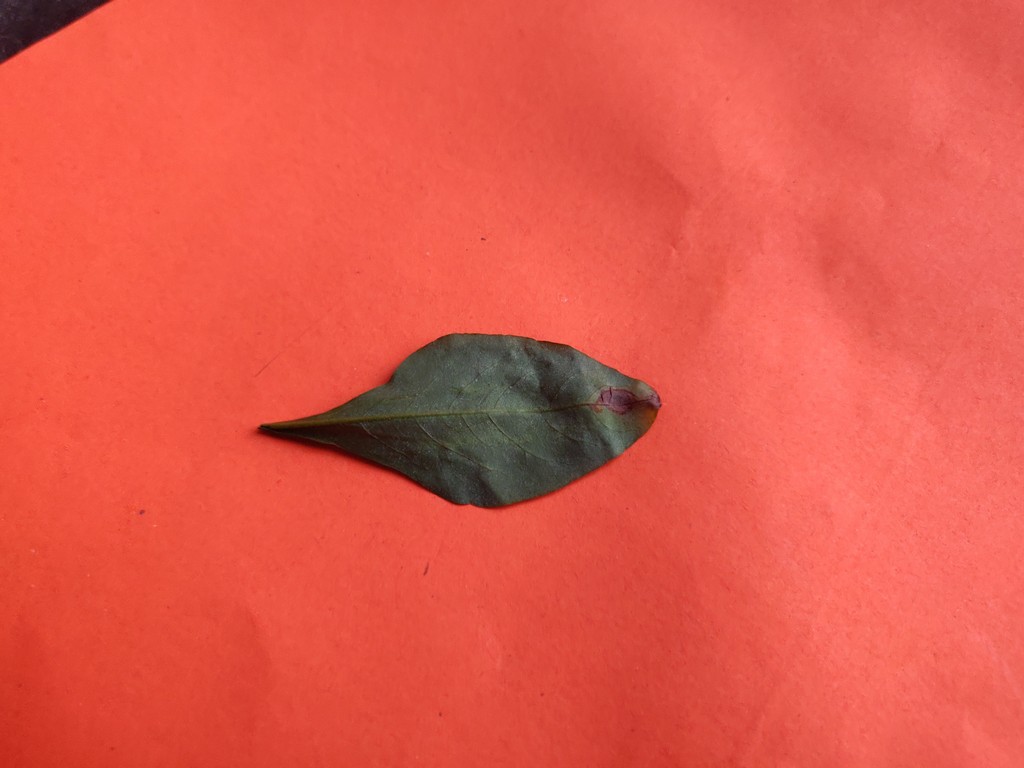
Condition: Unhealthy
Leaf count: single
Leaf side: back